Count Manfred von Clary-Aldringen

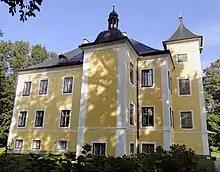
Herrnau castle, Salzburg

After the fall of the Austro-Hungarian Empire following the defeat of the Central Powers during the autumn of 1918, Count Manfred resigned from all his official offices and spent his remaining years on his estates in Austria and Czechia (Teplice).